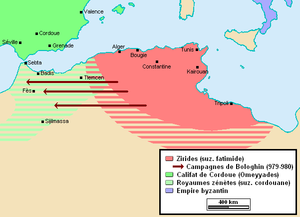
Le territoire ziride entre l'établissement de la Dynastie et la scission des Hammadides
Habité dès la préhistoire par des populations berbères, le Maroc et son territoire ont connu des peuplements phéniciens, carthaginois, romains, vandales, byzantins et arabes. C'est en 788, lors de son exil qu'Idris Iᵉʳ, fuyant les persécutions du califat des Abbassides, a donné naissance à un État dans le Maghreb al-Aqsa. Depuis, le Maroc a toujours gardé, si ce n'est une indépendance absolue, du moins une très forte autonomie.
Les Zirides sont une dynastie berbère sanhajienne qui régna dans l'est de l'Afrique du Nord, originaire du Maghreb central, ils contrôlent épisodiquement une grande partie du Maghreb entre 972 et 1014 et vont régner sur l'Ifriqiya jusqu'en 1148.